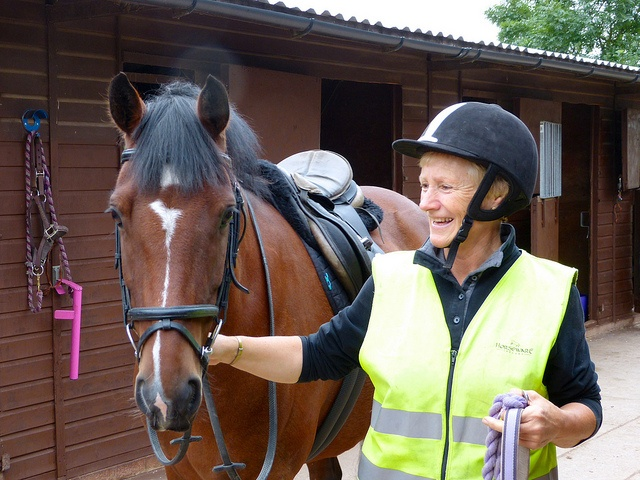
a lady that is next to a brown horse
A woman in a bright vest leads a horse from a stable.
The woman is guiding the brown horse out of the stables.
A smiling woman in a safety vest and equestrian gear holding the bridle of a saddled horse by a stable
Woman with her horse next to a stable